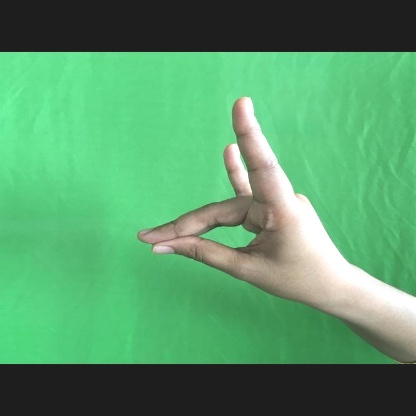
Mudra: Simhamukham